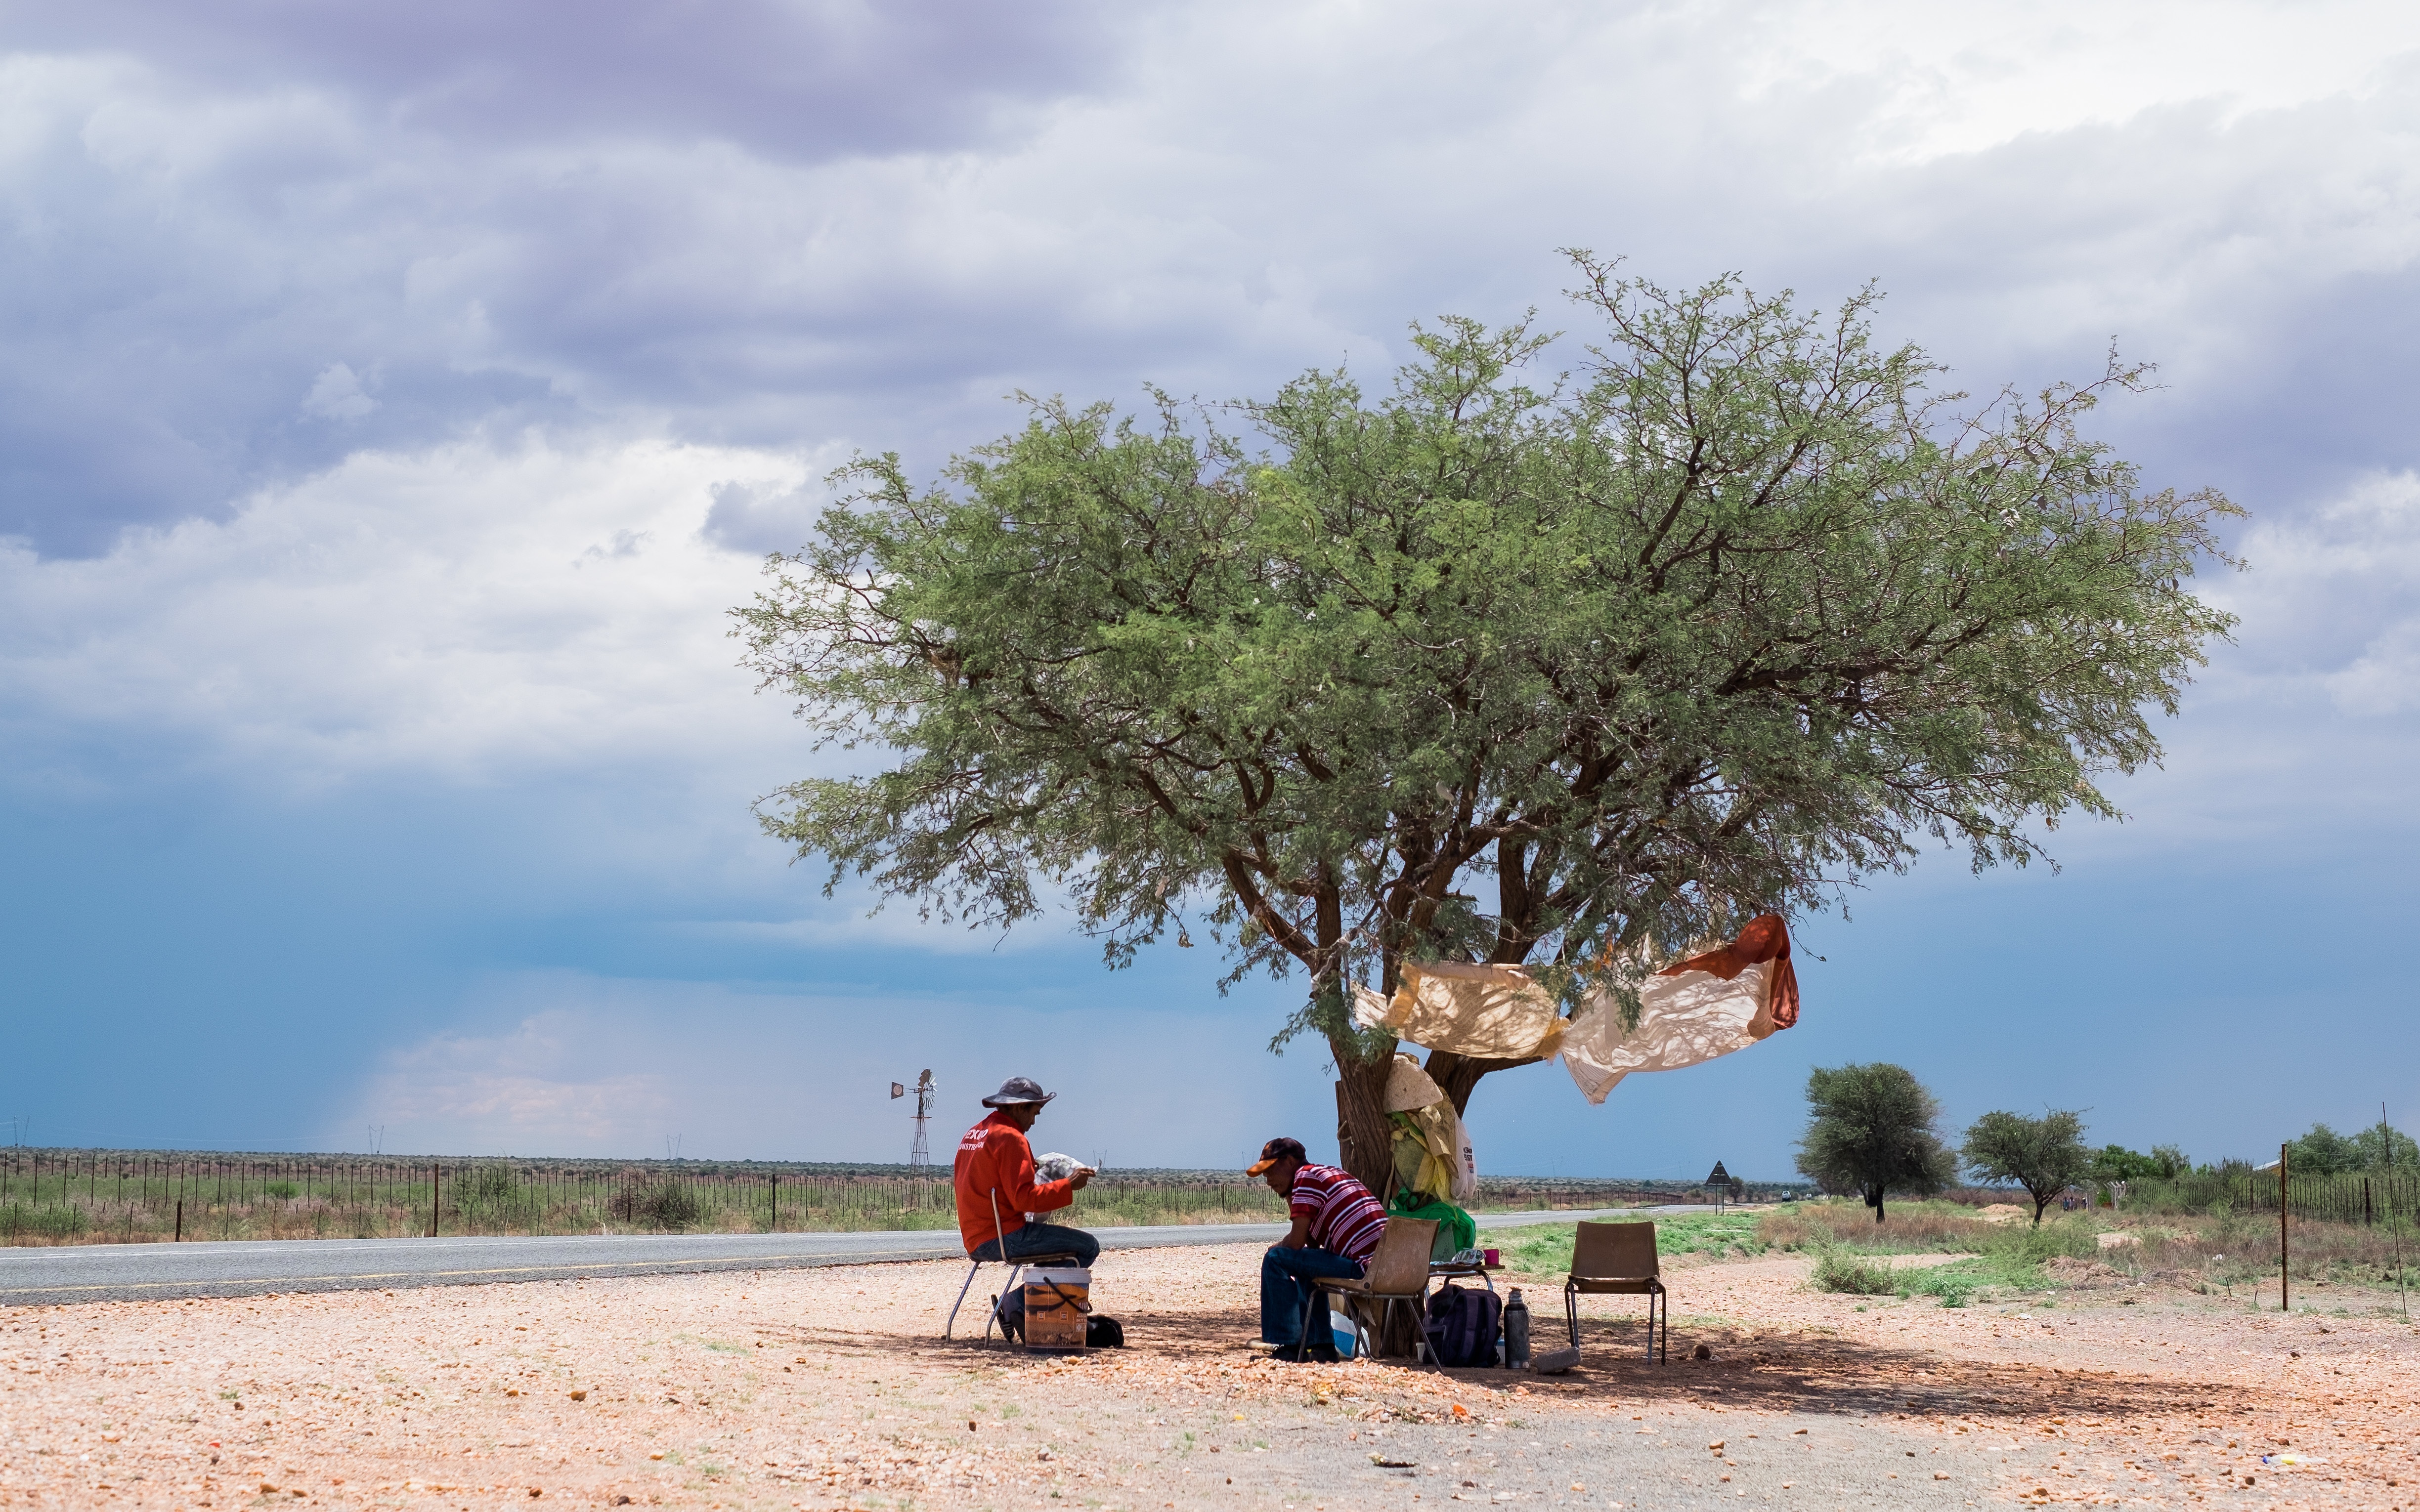
beach, landscape, sea, tree, plant, vacation, savanna, rural area, woody plant, arecales